Geological engineering

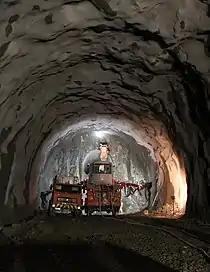
A tunnel under construction by conventional excavation methods with a pilot tunnel through tunnel face and a drill jumbo positioned near the face. Rock engineers and geotechnical engineers (subdisciplines of geological engineering) are involved with the design and construction of underground excavations.

Mineral and energy resource exploration (commonly known as MinEx for short) is the subdiscipline of geological engineering that applies modern tools and concepts to the discovery and sustainable extraction of natural mineral and energy resources. A geological engineer who specializes in this field may work on several stages of mineral exploration and mining projects, including exploration and orebody delineation, mine production operations, mineral processing, and environmental impact and risk assessment programs for mine tailings and other mine waste. Like a mining engineer, mineral and energy resource exploration engineers may also be responsible for the design, finance, and management of mine sites.